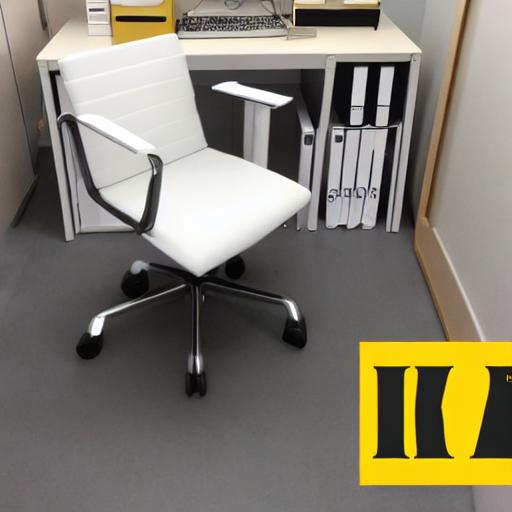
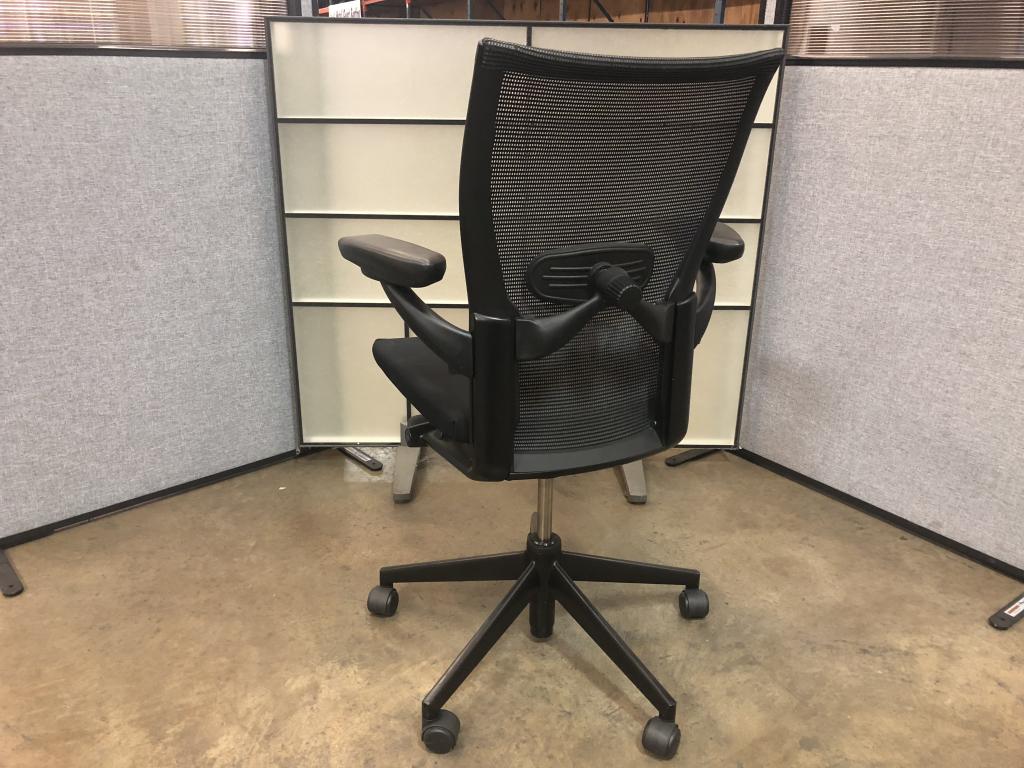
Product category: items_chair
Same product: no